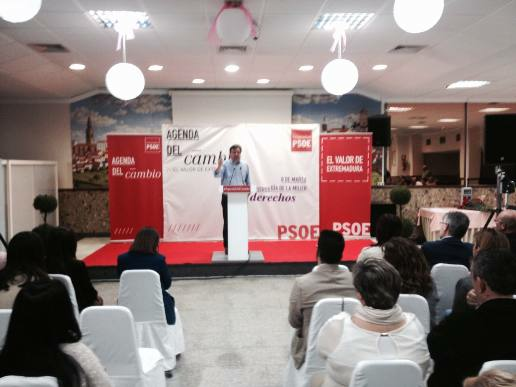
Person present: Yes